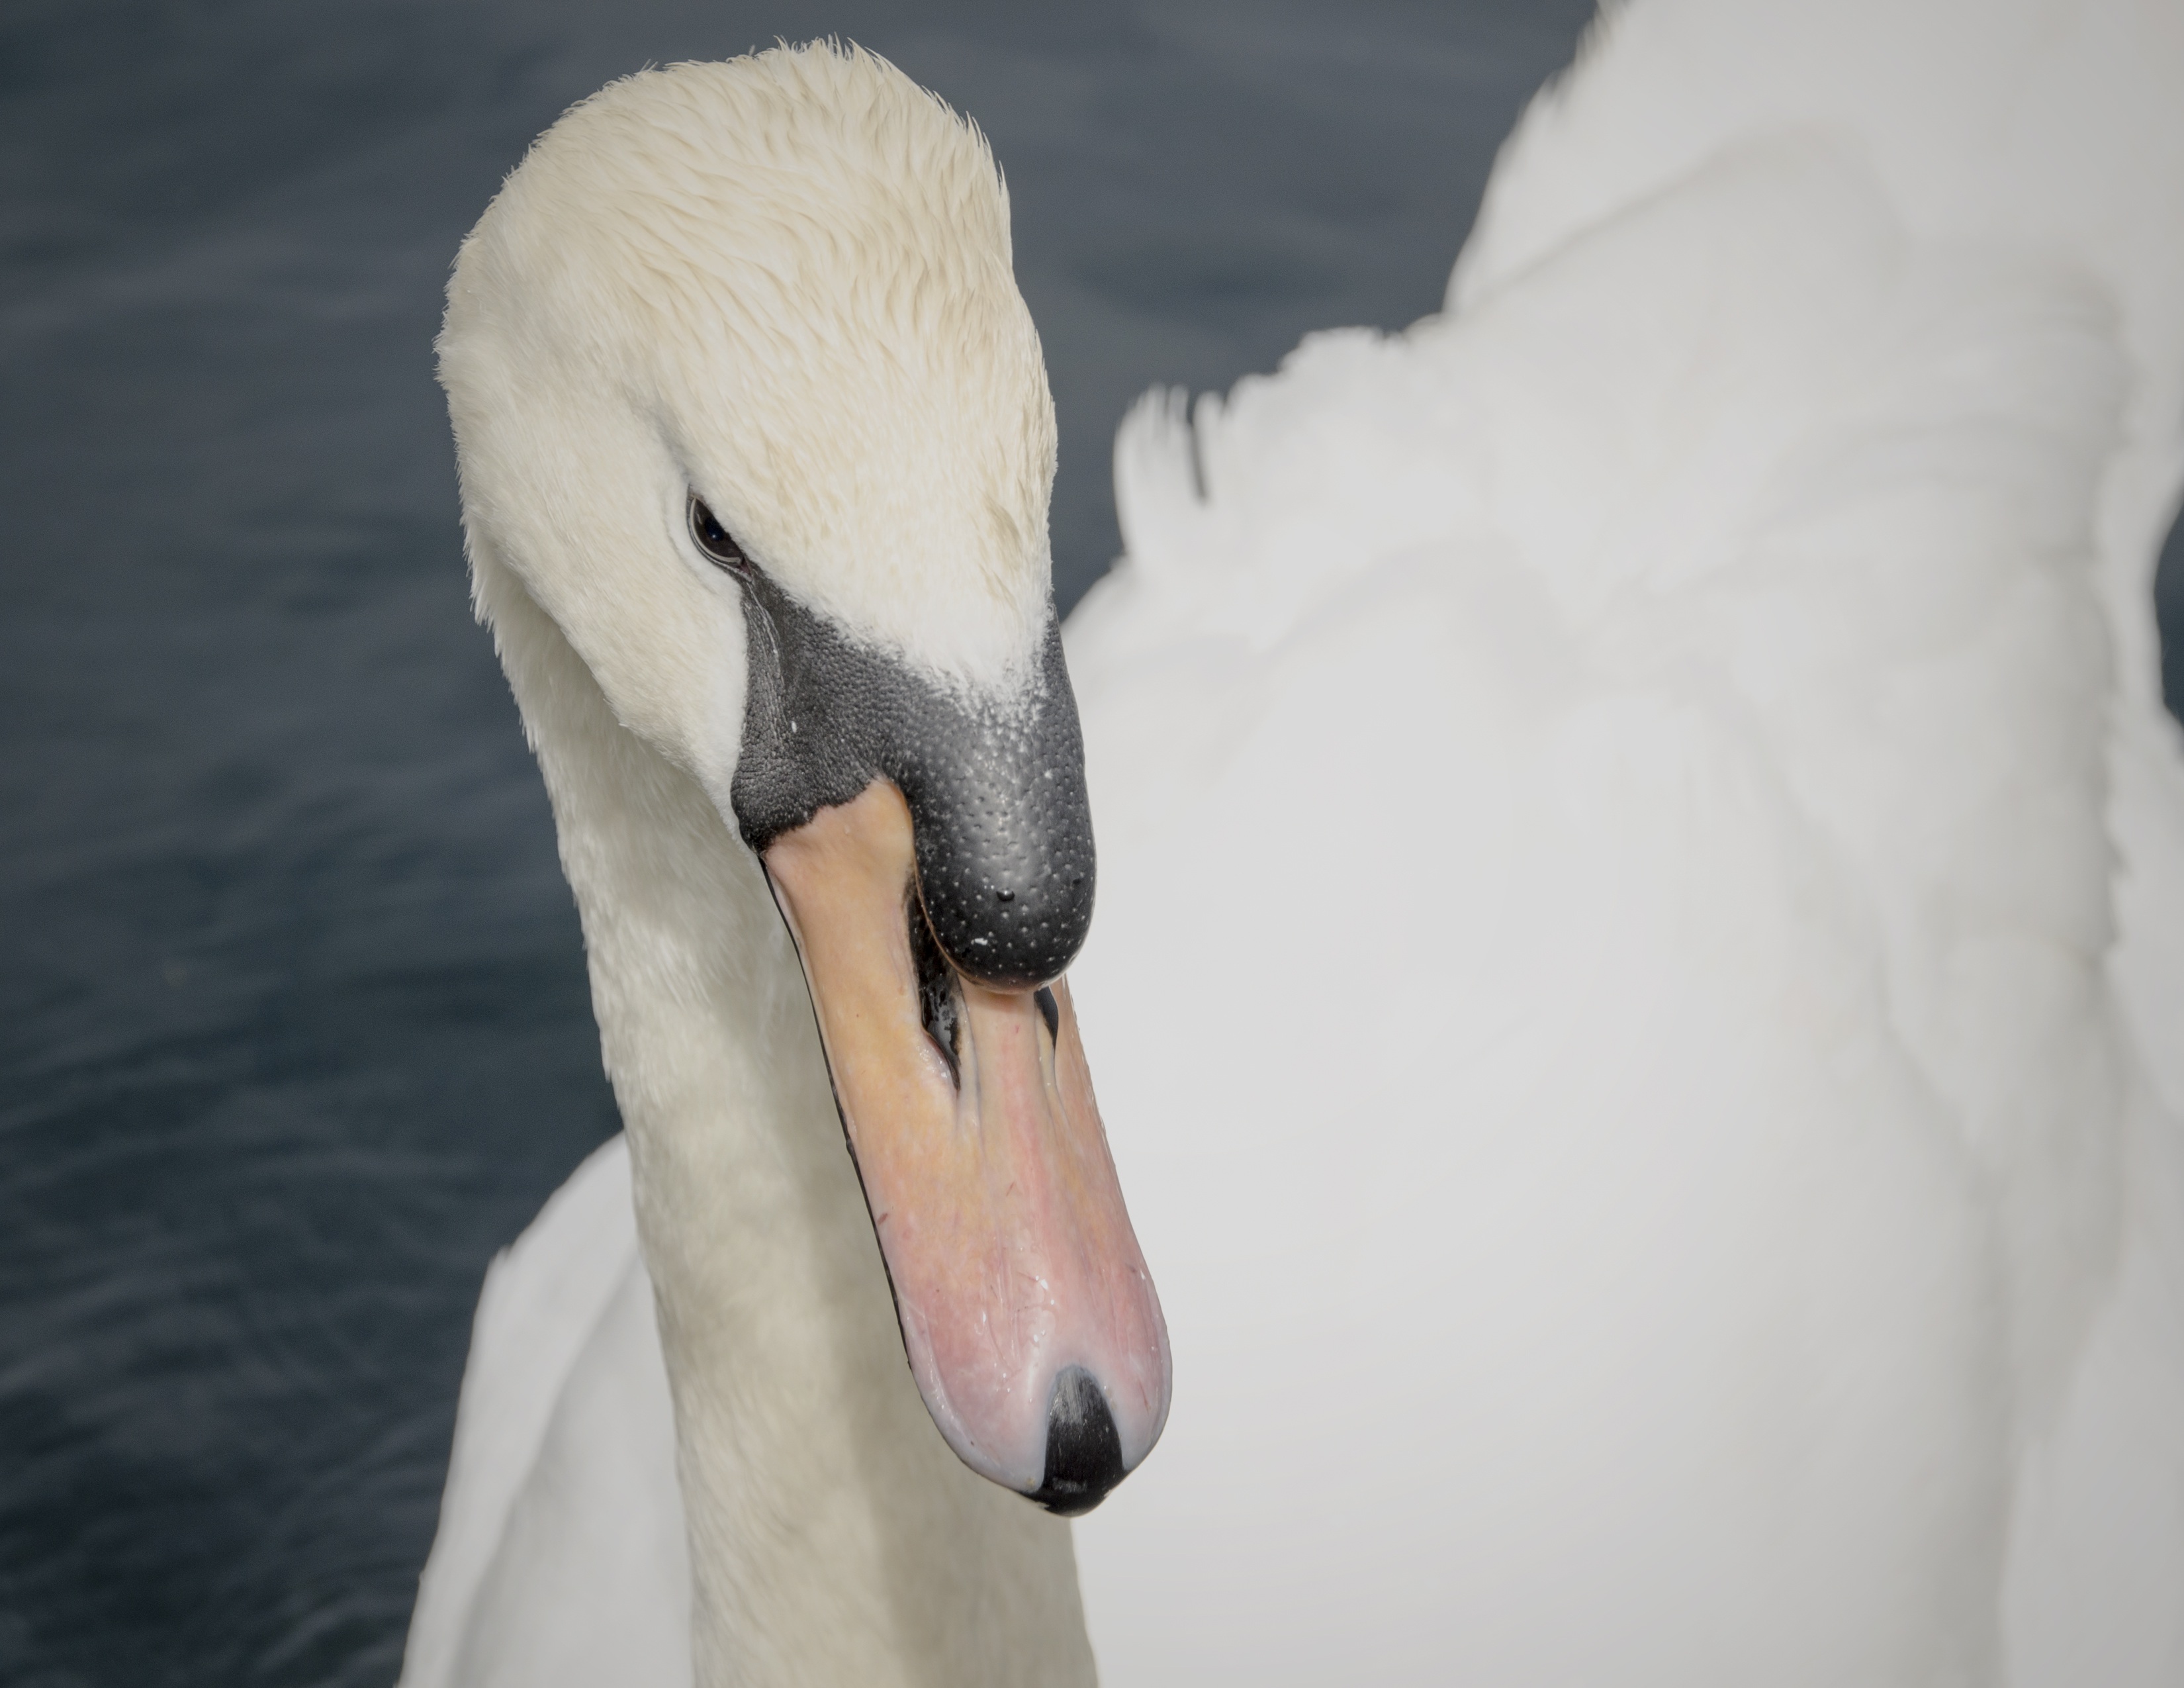
water, nature, bird, wing, white, animal, wildlife, wild, beak, feather, swimming, close up, outdoors, swan, vertebrate, waterfowl, water bird, ducks geese and swans